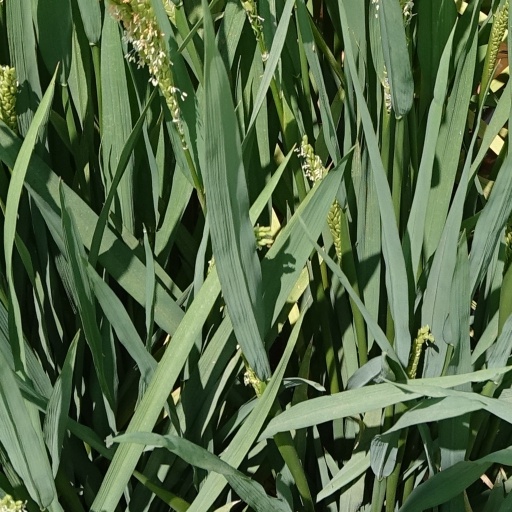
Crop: rice